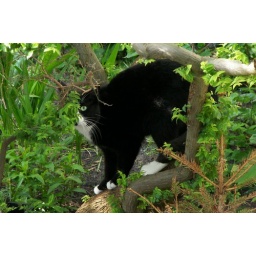
cat in tree flickr